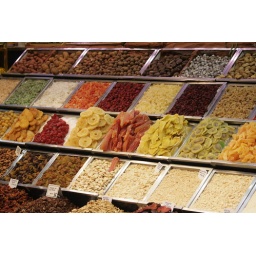
A selection of dried fruit and nuts at La Boqueria market in Barcelona.